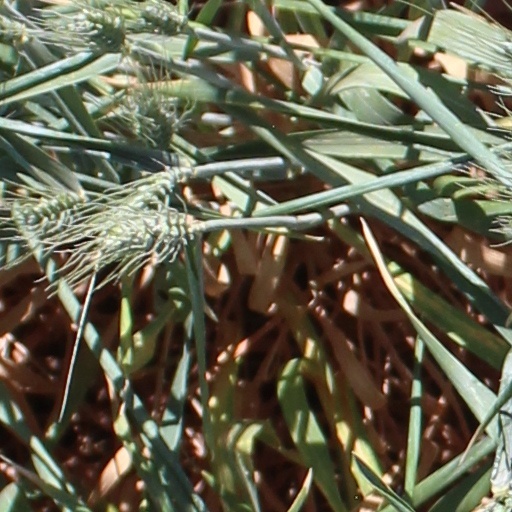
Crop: wheat